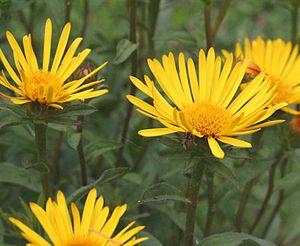
Cette liste de Tracheophyta de Bosnie-Herzégovine, ainsi que d’espèces introduites est un aperçu incomplet d’espèces de mousses, de fougères, de gymnospermes et d’angiospermes citées dans la littérature disponible en langues bosniaque, croate, serbe et serbo-croate. Cet aperçu n’inclue pas des espèces cultivées ni celles occasionnellement introduites.